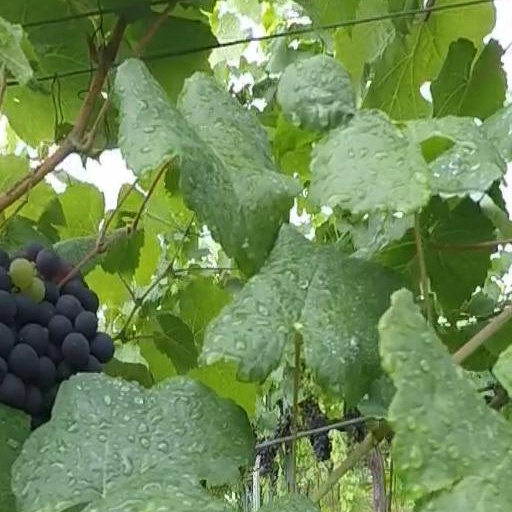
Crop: grape